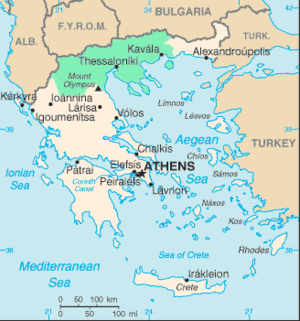
La Macédoine est une région historique et géographique de Grèce, principalement habitée par les Macédoniens grecs. Son territoire correspond à la plus grande partie — centre, sud et est — de la Macédoine historique, comprise entre le Nestos à l'est, la chaîne du Pinde à l'ouest, et le mont Olympe au sud. Il est divisé entre quatre régions administratives grecques : Macédoine de l'Ouest, Macédoine centrale et Macédoine de l'Est et Thrace et République monastique du Mont Athos.